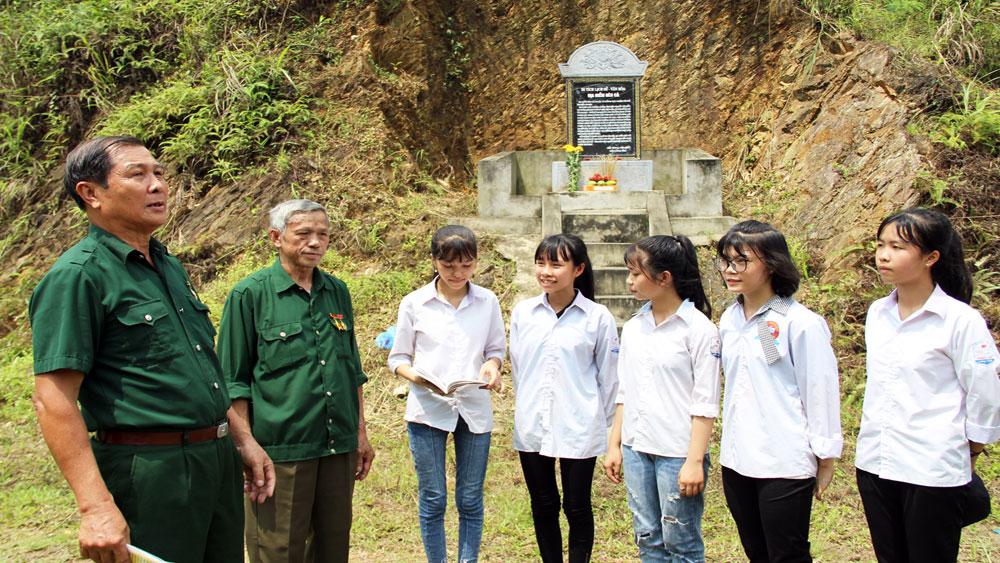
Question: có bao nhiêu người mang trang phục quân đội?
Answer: có hai người mang trang phục quân đội